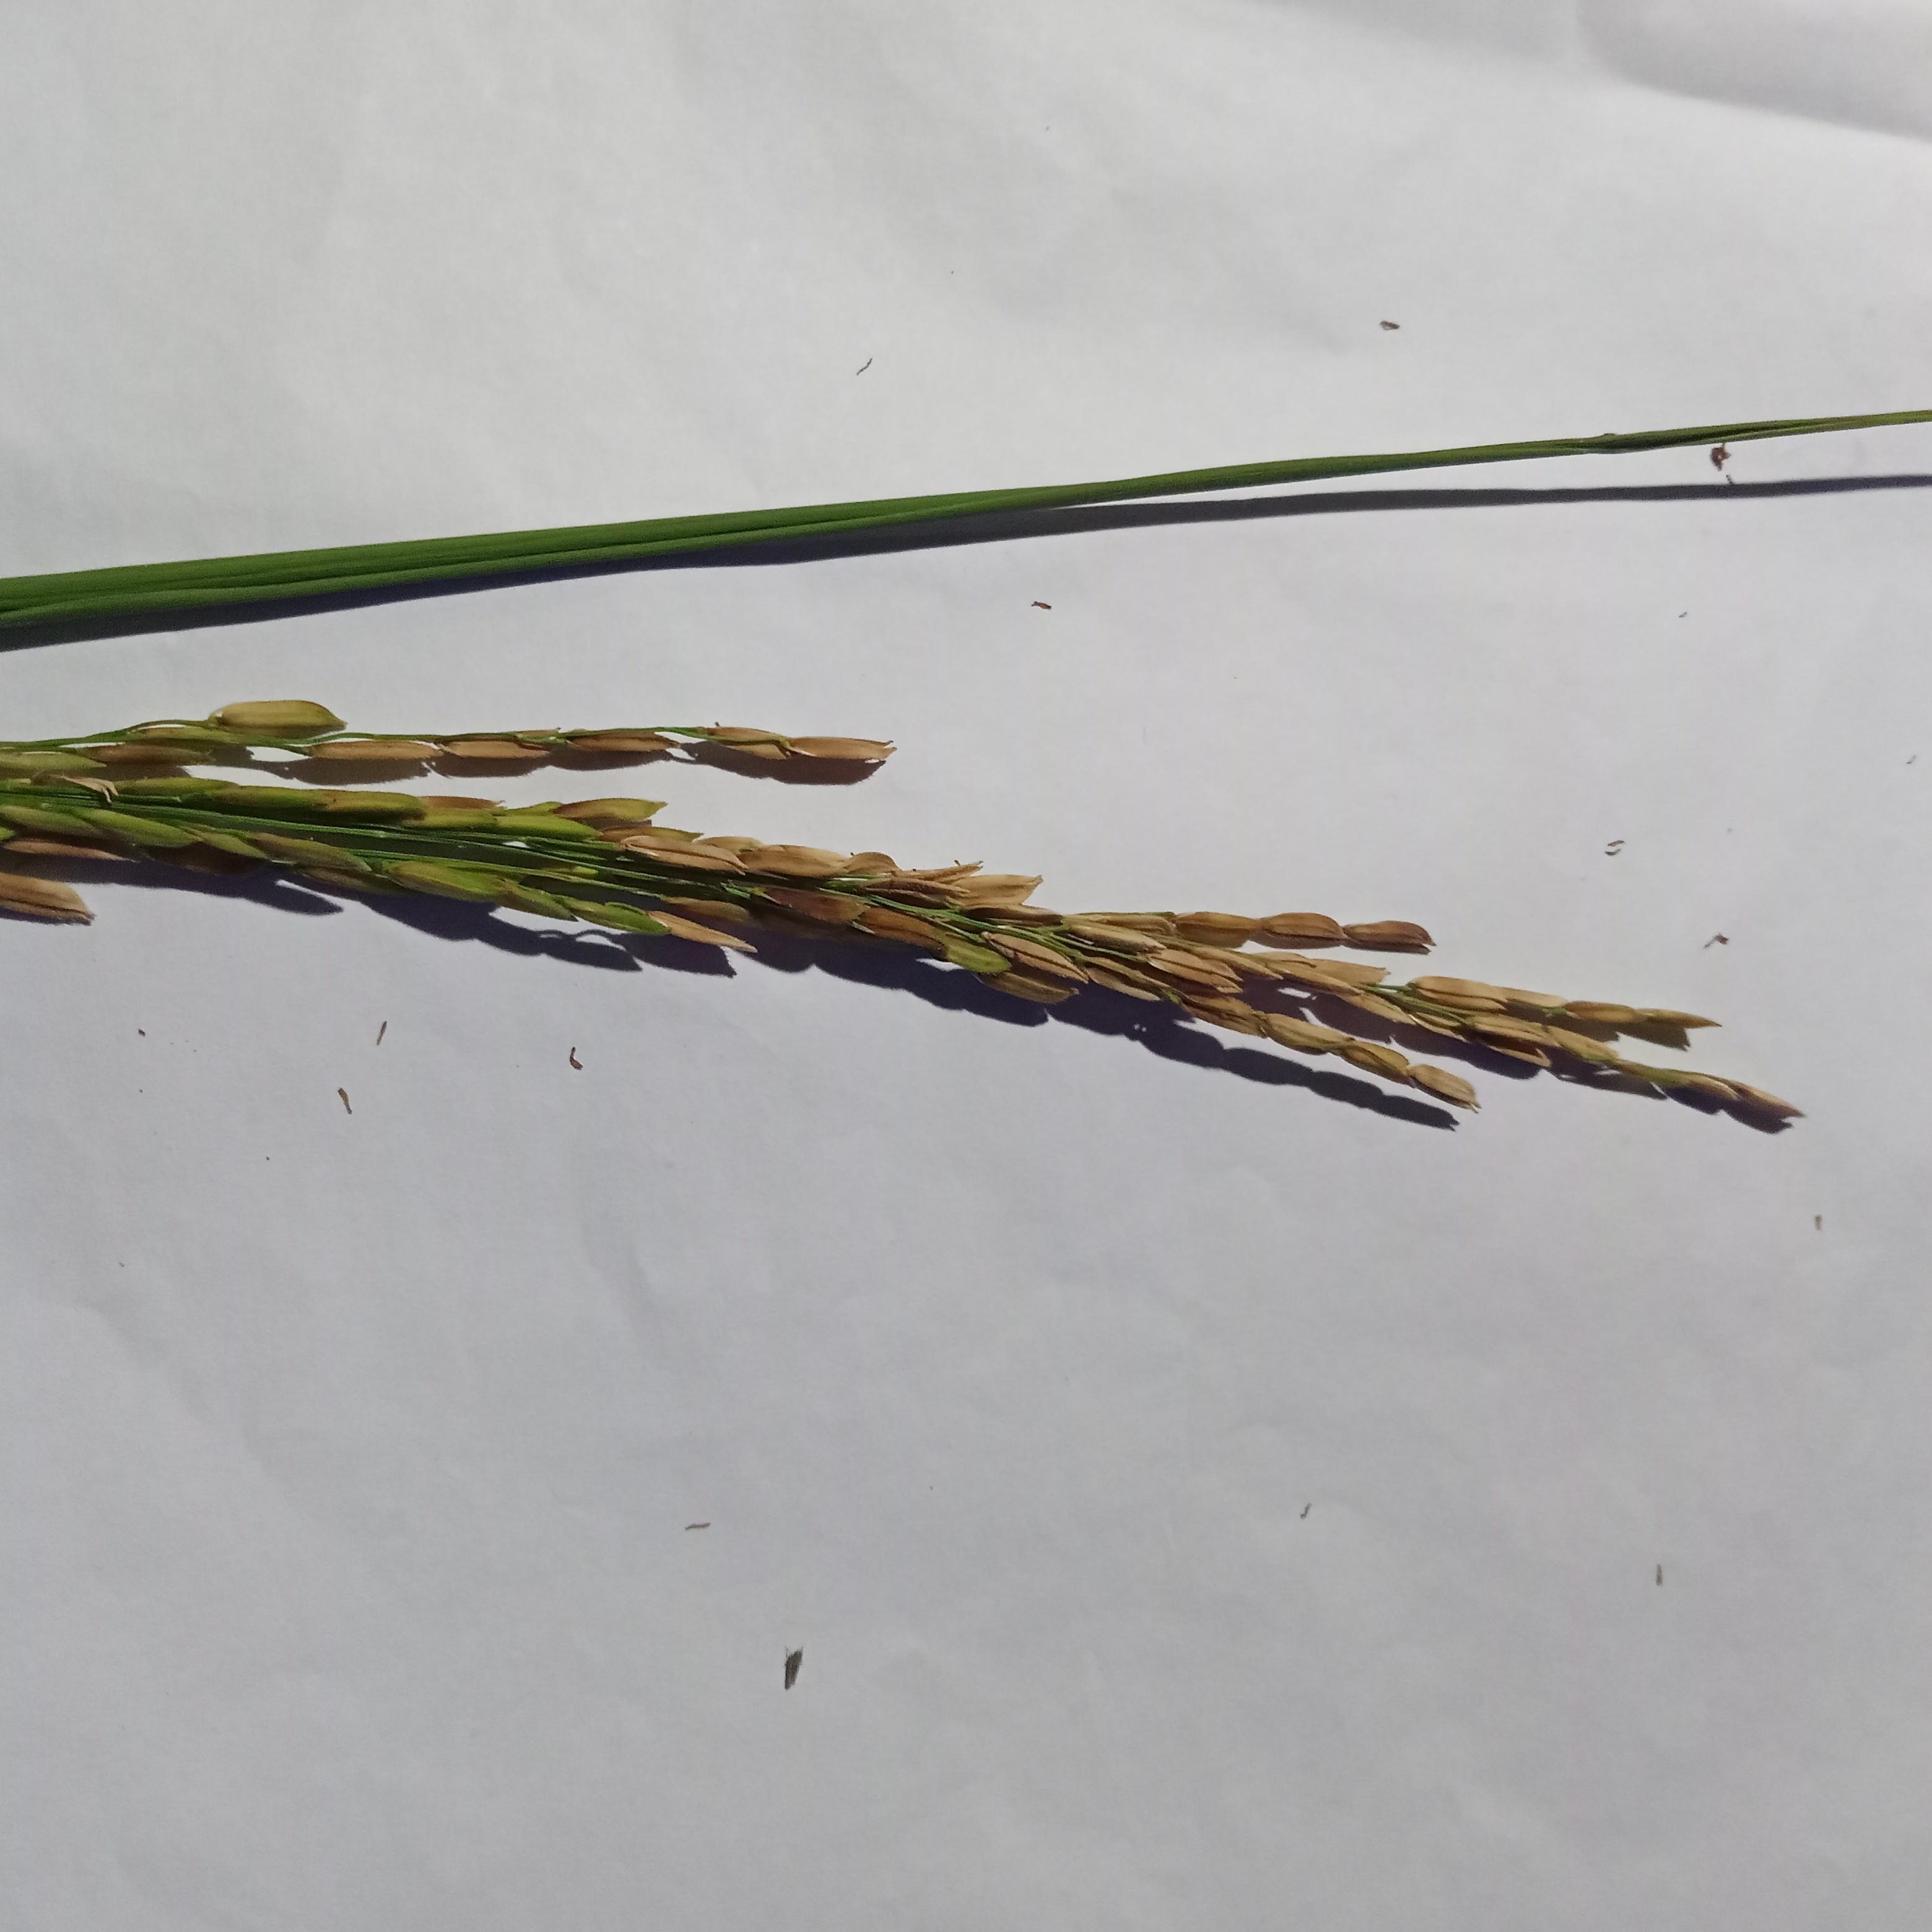
Label: Rice___Neck_Blast